Employees' New Dormitory and Club

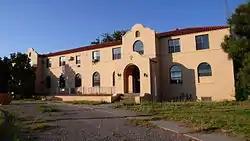
Employees' New Dormitory, July 2006

The Employees' New Dormitory and Club, also known as Building 232, is a historic building in Albuquerque, New Mexico. Built in 1931, it is notable as the only surviving building of the Albuquerque Indian School, which operated at this location from 1882 to 1976. It was added to the New Mexico State Register of Cultural Properties in 1981 and the National Register of Historic Places in 1982.